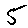
Label: 5